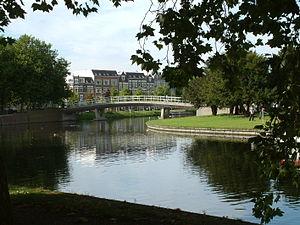
Les ponts sur la Rotte sont situés tout au long de la rivière de la Hollande-Méridionale, la Rotte, de la ville de Hollevoeterbrug à la Nouvelle Meuse à Rotterdam, en passant par la ville de Moerkapelle. Cette voie d'eau est navigable sur tout son parcours.